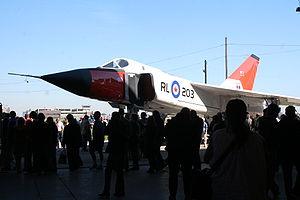
L'Avro CF-105 Arrow était un projet ambitieux d'intercepteur biplace conçu au Canada dans les années 1950, au temps de la guerre froide. Malgré ses performances impressionnantes pour l'époque, seuls quelques prototypes ont volé avant l'abandon complet du programme le 20 février 1959.